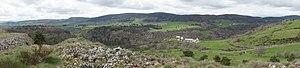
Vue Ouest depuis le Roc du Cheylaret
Le rocher du Cheylaret est un sommet basaltique de forme tabulaire située dans le Nord-Ouest du département français de la Lozère, sur la commune de Chauchailles.